South African Class 15F 4-8-2

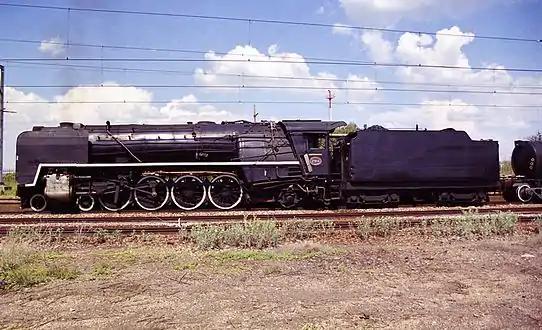
Preserved hand-fired Henschel-built no. 2914 "Spikkels" of Reefsteamers with a Type JT tender, 22 May 2014

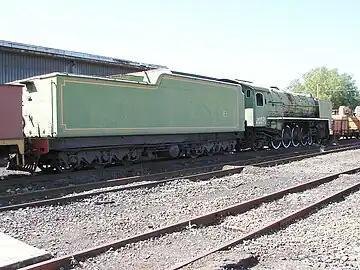
Pre-war NBL-built no. 2928 with a Type EW tender, Bloemfontein, Free State, 14 October 2009

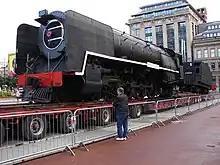
Post-war NBL-built no. 3007 with a Type ET tender arriving at George Square in Glasgow, 25 August 2007

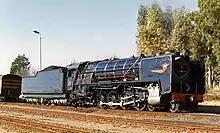
Post-war NBL-built no. 3040 with an ex Class 23 Type EW tender at Clocolan, Free State Province, 9 July 1999

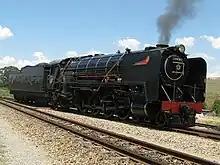
Post-war NBL-built no. 3046 with a Type EW tender at Magaliesburg, Gauteng, 30 October 2010

The Class 15F 4-8-2 Mountain type steam locomotive was designed by W.A.J. Day, Chief Mechanical Engineer (CME) of the South African Railways (SAR) from 1936 to 1939, based on the design of the Class 15E by his predecessor, Allan Griffiths Watson, and later modified again by his successor, M.M. Loubser. It was built in five batches by four locomotive manufacturers in Germany and the United Kingdom over a period of ten years spanning World War II.